Zhihua Temple

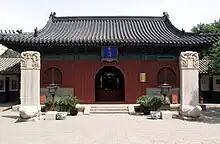
Zhihua Gate of the temple

The Zhihua Gate (Chinese: 智化門; Pinyin: "Zhìhuàmén") of the temple is a building structure equivalent to the "Tianwang Dian", or Hall of the Four Heavenly Kings, in most Chinese Buddhist temples. It has a width of 13 meters and a length of 7.8 meters. The building, which was built during the Ming dynasty, originally enshrined statues of Mi Le, the deva Weituo and the Four Heavenly Kings, but they are not extant now. It now houses an exhibition of the history of the Zhihua Temple, and the temple's ritual musicians regularly hold their performances within this building. Several steeles dating to the Ming dynasty which commemorates past donors of the temple are also housed within this building.